Ancient Roman architecture

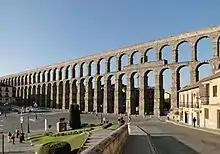
Aqueduct of Segovia (1st century AD), Segovia, Spain

Factors such as wealth and high population densities in cities forced the ancient Romans to discover new architectural solutions of their own. The use of vaults and arches, together with a sound knowledge of building materials, enabled them to achieve unprecedented successes in the construction of imposing infrastructure for public use. Examples include the aqueducts of Rome, the Baths of Diocletian and the Baths of Caracalla, the basilicas and Colosseum. These were reproduced at a smaller scale in the most important towns and cities in the Empire. Some surviving structures are almost complete, such as the town walls of Lugo in Hispania Tarraconensis, now northern Spain. The administrative structure and wealth of the Empire made possible very large projects even in locations remote from the main centers, as did the use of slave labor, both skilled and unskilled.